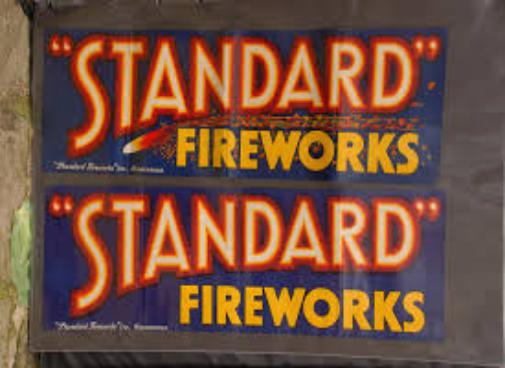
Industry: Leisure